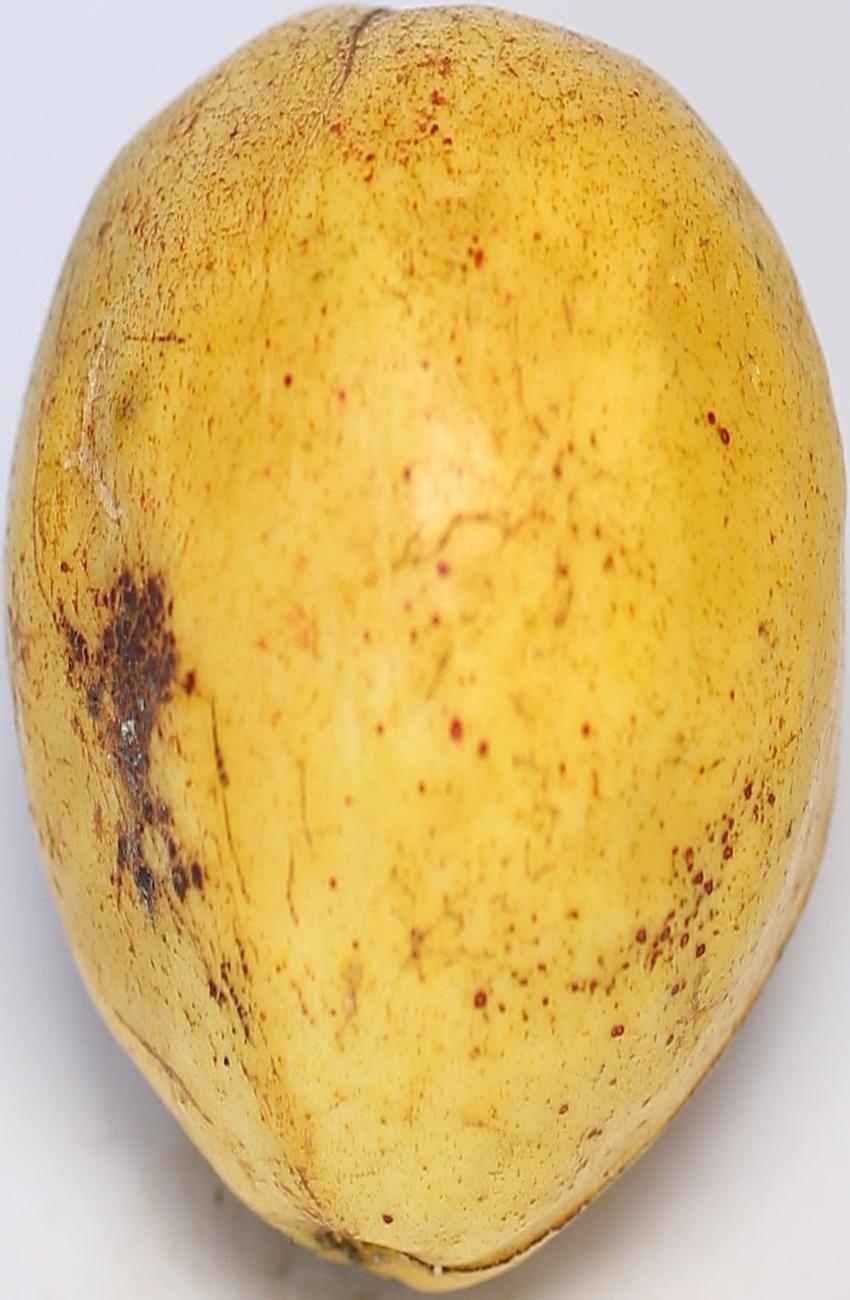
Maturity: ripe
Variety: thadhrami